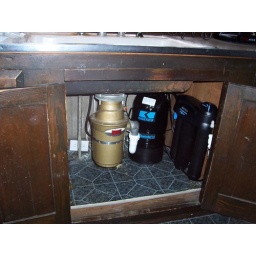
under sink water filter after installation